Marco Tumminello

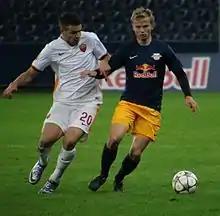
Tumminello (left) fighting for the ball

Marco Tumminello (born 6 November 1998) is an Italian footballer who plays for Italian Serie C side Crotone as a striker.